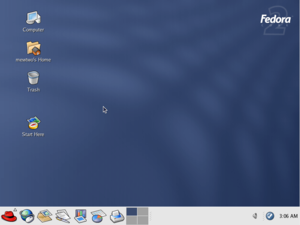
Fedora (Linux-distribution) / Udgivelser / Versionshistorie
Fedora er en Linux-distribution fra Red Hat. I efteråret 2003 ophørte Red Hats gratis udgivelser af deres Red Hat Linux-distributioner. I stedet skabte de et nyt distributionsprojekt med navnet Fedora. Fedora Core 1 var den første udgave og baseret på Red Hat Linux 9. Fedora Core 1 blev frigivet umiddelbart efter annonceringen af projektet. Fra og med version 7 blev core og extras smeltet sammen, og derfor hedder distributionen ikke længere Fedora Core, men blot Fedora.